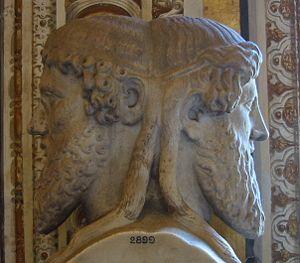
Lord Jim est un roman de Joseph Conrad publié en feuilleton d'octobre 1899 à novembre 1900 dans le périodique Blackwood's Magazine et en un volume dans une version révisée à la fin de cette même année. Appartenant à la première partie de la carrière littéraire de l'auteur, il en représente un jalon important par son succès immédiat, le premier et aussi l'un des rares que l'auteur ait jamais obtenus.
Born This Way est une chanson de l’artiste américaine Lady Gaga. Il s’agit du premier single de son troisième album studio, Born This Way. Le morceau est écrit et produit par Gaga, Fernando Garibay, Jeppe Laursen ainsi que DJ White Shadow et voit le jour alors qu’elle parcourt le monde dans le cadre du Monster Ball Tour. Le titre est inspiré par le mouvement d’autonomisation musicale des femmes et de la communauté gay engendré dans les années 1990. Gaga explique que Born This Way lui procure un sentiment de liberté. Lors des MTV Video Music Awards en 2010, elle chante une partie du refrain dans sa version acoustique. La sortie du morceau est initialement prévue pour le 13 février 2011. Toutefois, il est révélé deux jours plus tôt, ainsi que les paroles et la pochette du single.
Janus est le dieu romain des commencements et des fins, des choix, du passage et des portes. Il est bifrons et représenté avec une face tournée vers le passé, l'autre sur l'avenir. Il est fêté le 1ᵉʳ janvier. Son mois, Januarius, marque le commencement de la fin de l'année dans le calendrier romain.
Tout au long de l'âge du fer, la trame historique des Etrusques et celle de Rome sont liés de manière inextricable. En définitive, depuis la fondation de la ville capitoline et des premières cités-Etats d'Étrurie, au cours du VIIIᵉ siècle av. J.-C., jusqu'à sa conquête et enfin sa totale intégration par Rome, le peuple étrusque apparaît comme étant l'une des données majeures de l'équation historique de la cité tibérine. De facto, la koïnè étrusque a fourni 3 et peut-être 4 des souverains de Rome. En outre, la lecture des œuvres littéraires antiques confrontées et corrélées à un corpus archéologique abondant, mettent en évidence un véritable processus de synœcisme de populations étrusques au sein de Rome sur une période débutant au cours du VIIᵉ siècle av. J.-C. et se concluant au long du Vᵉ siècle av. J.-C.. Ces dernières formant ainsi le plus important quartier de la ville capitoline pré-républicaine, voire pré-impériale, le litus tuscus. À cet égard, et compte tenu de l'ensemble de ces données littéraires, historiographiques et archéologiques, ces dernières permettent d'appréhender et de singulariser une véritable Rome étrusque, la Ruma tusci.
Halloween est le 6ᵉ épisode de la saison 2 de la série télévisée Buffy contre les vampires.
GoldenEye /ˈɡəʊldn̩.ɑɪ/ ou L'Œil de feu au Québec est un film d'espionnage américano-britannique réalisé par Martin Campbell et sorti en 1995. C'est le 17ᵉ opus de la saga James Bond d'EON Productions et le premier où Pierce Brosnan tient le rôle du célèbre agent fictif du MI6. À la différence des films précédents de la série, le scénario n'est pas une reprise des travaux du romancier Ian Fleming, bien que le titre GoldenEye soit inspiré de celui de son domaine à la Jamaïque. Le scénario original, conçu par Michael France, est écrit avec la collaboration postérieure de plusieurs autres auteurs. Le film raconte la lutte du MI6 contre un syndicat du crime désirant utiliser le satellite GoldenEye contre Londres afin de causer une crise financière globale.